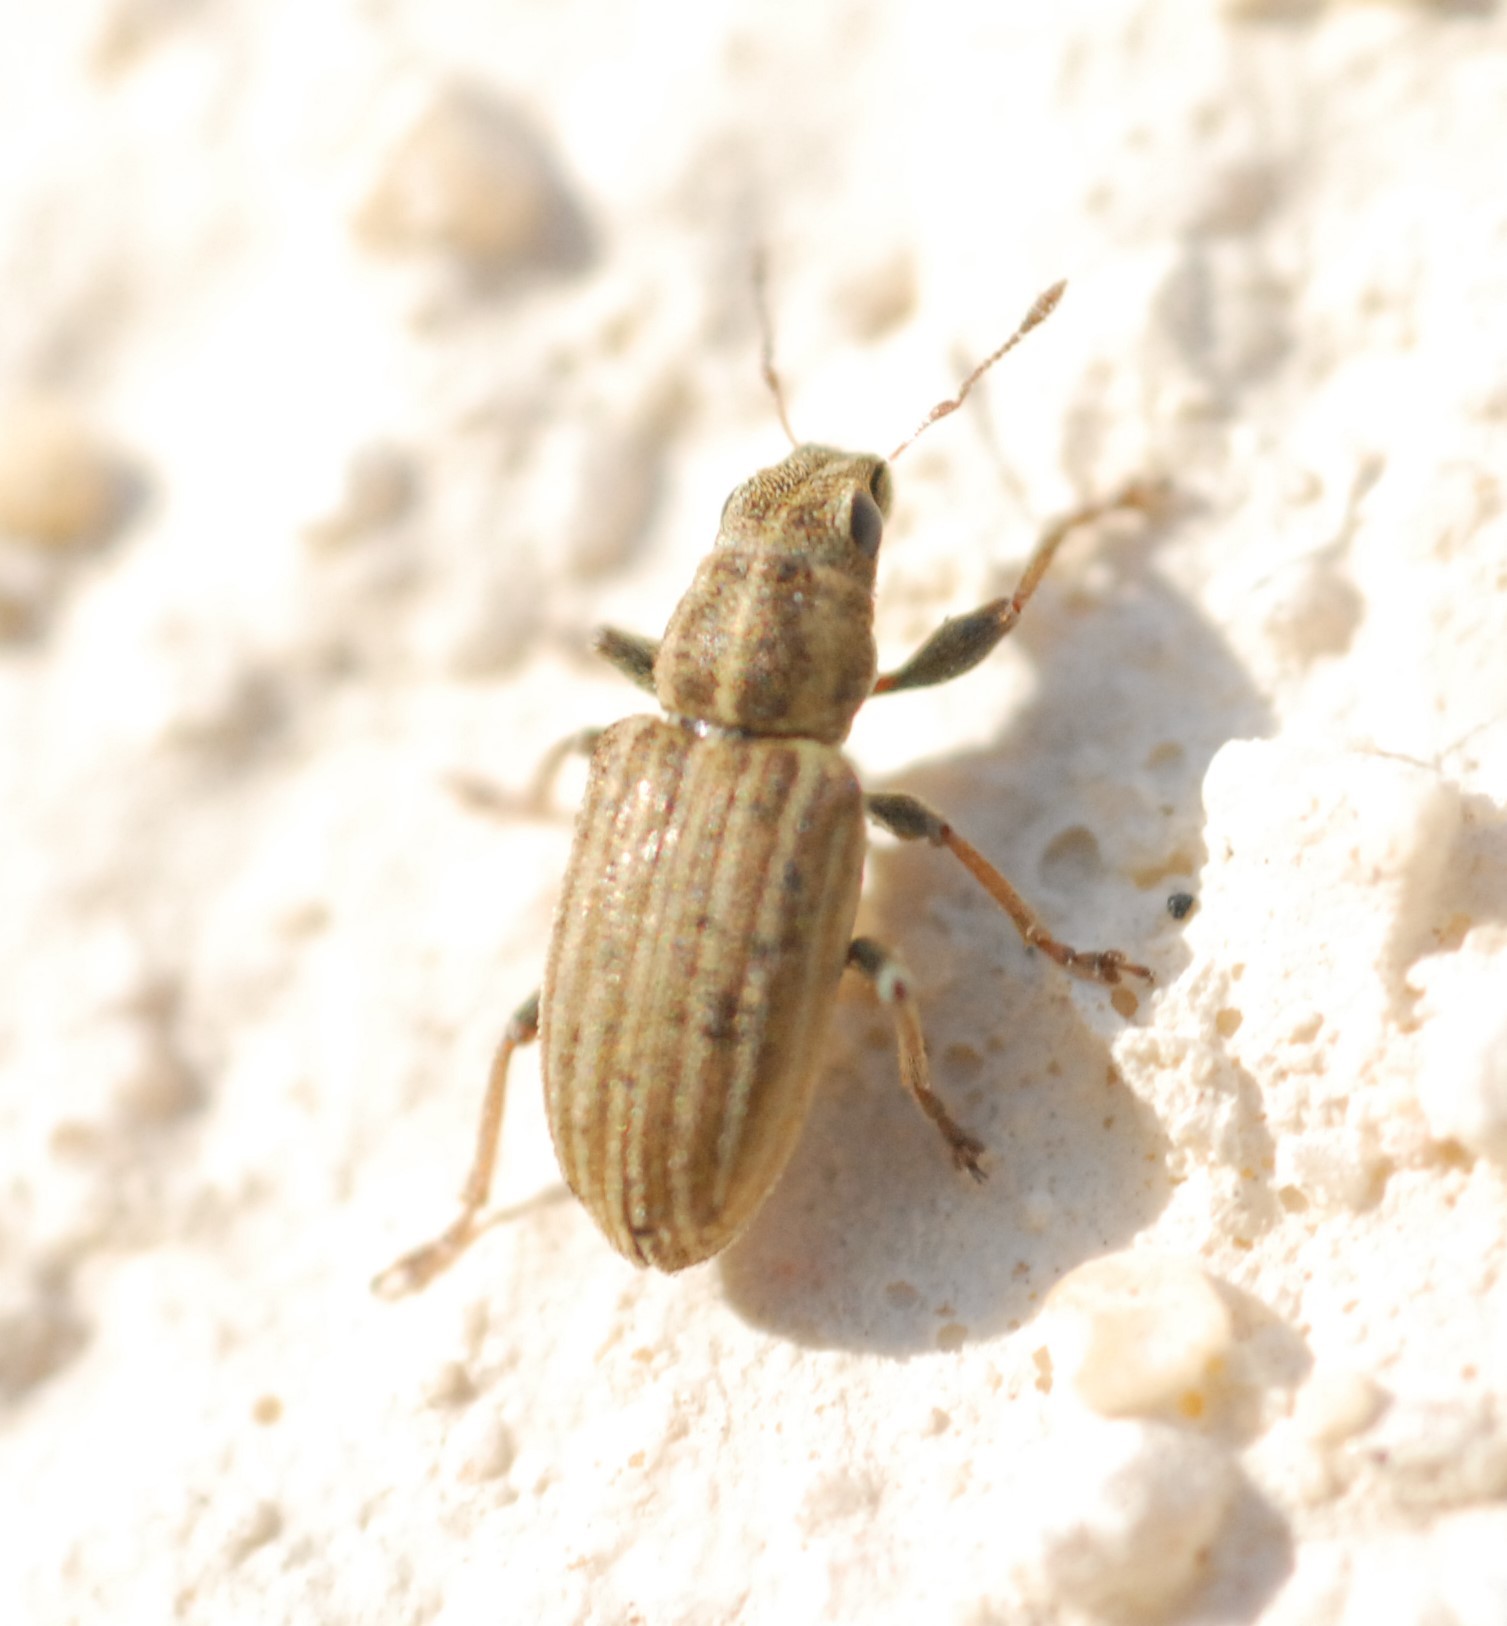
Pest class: pea_leaf_weevil